KSFN

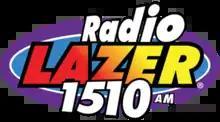
Logo before translator sign on

On February 3, 2020, KSFN changed their format from Regional Mexican to Spanish Sports, with programming from Unanimo Deportes Radio. In late 2020, Lazer dropped the Unanimo Deportes Radio Network and flipped back to Regional Mexican as "Radio Lazer".